Question: Please indicate a possible affordance area of baseball bat that can be used for holding
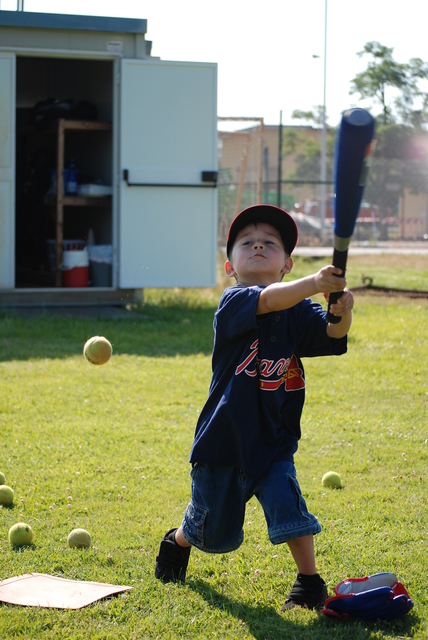
Answer: [315.754, 256.842, 355.053, 356.491]